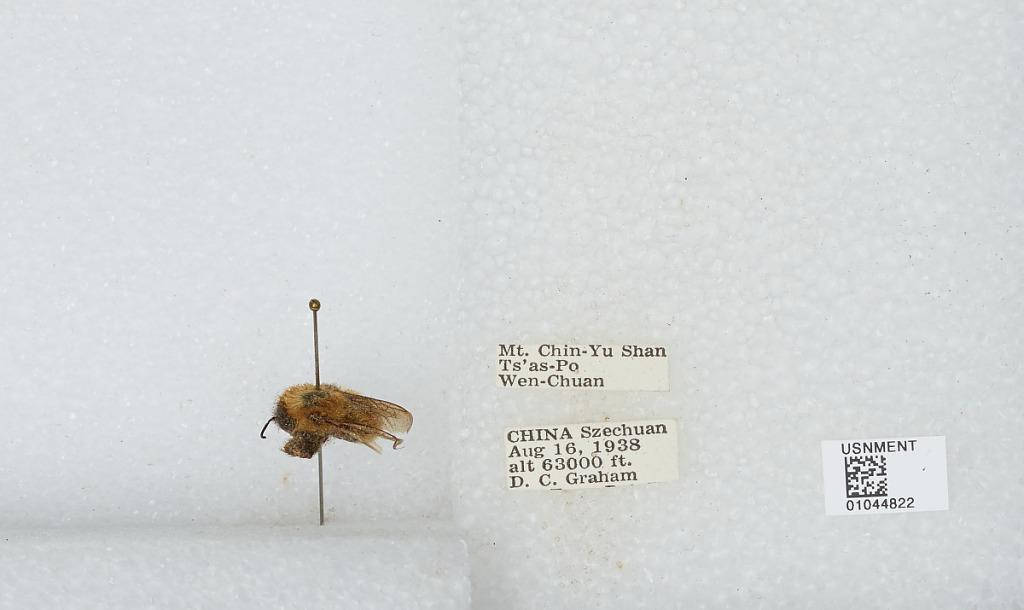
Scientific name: Bombus sp.
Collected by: D. Graham
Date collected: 1938-8-16
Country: China
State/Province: Sichuan
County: Wenchuan Xian
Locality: Mt. Chin-Yu Shan Ts'as-Po